David Morphet

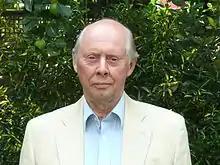
David Morphet

David Morphet is a poet and writer who has worked in the Diplomatic Service, the Department of Energy and private industry.